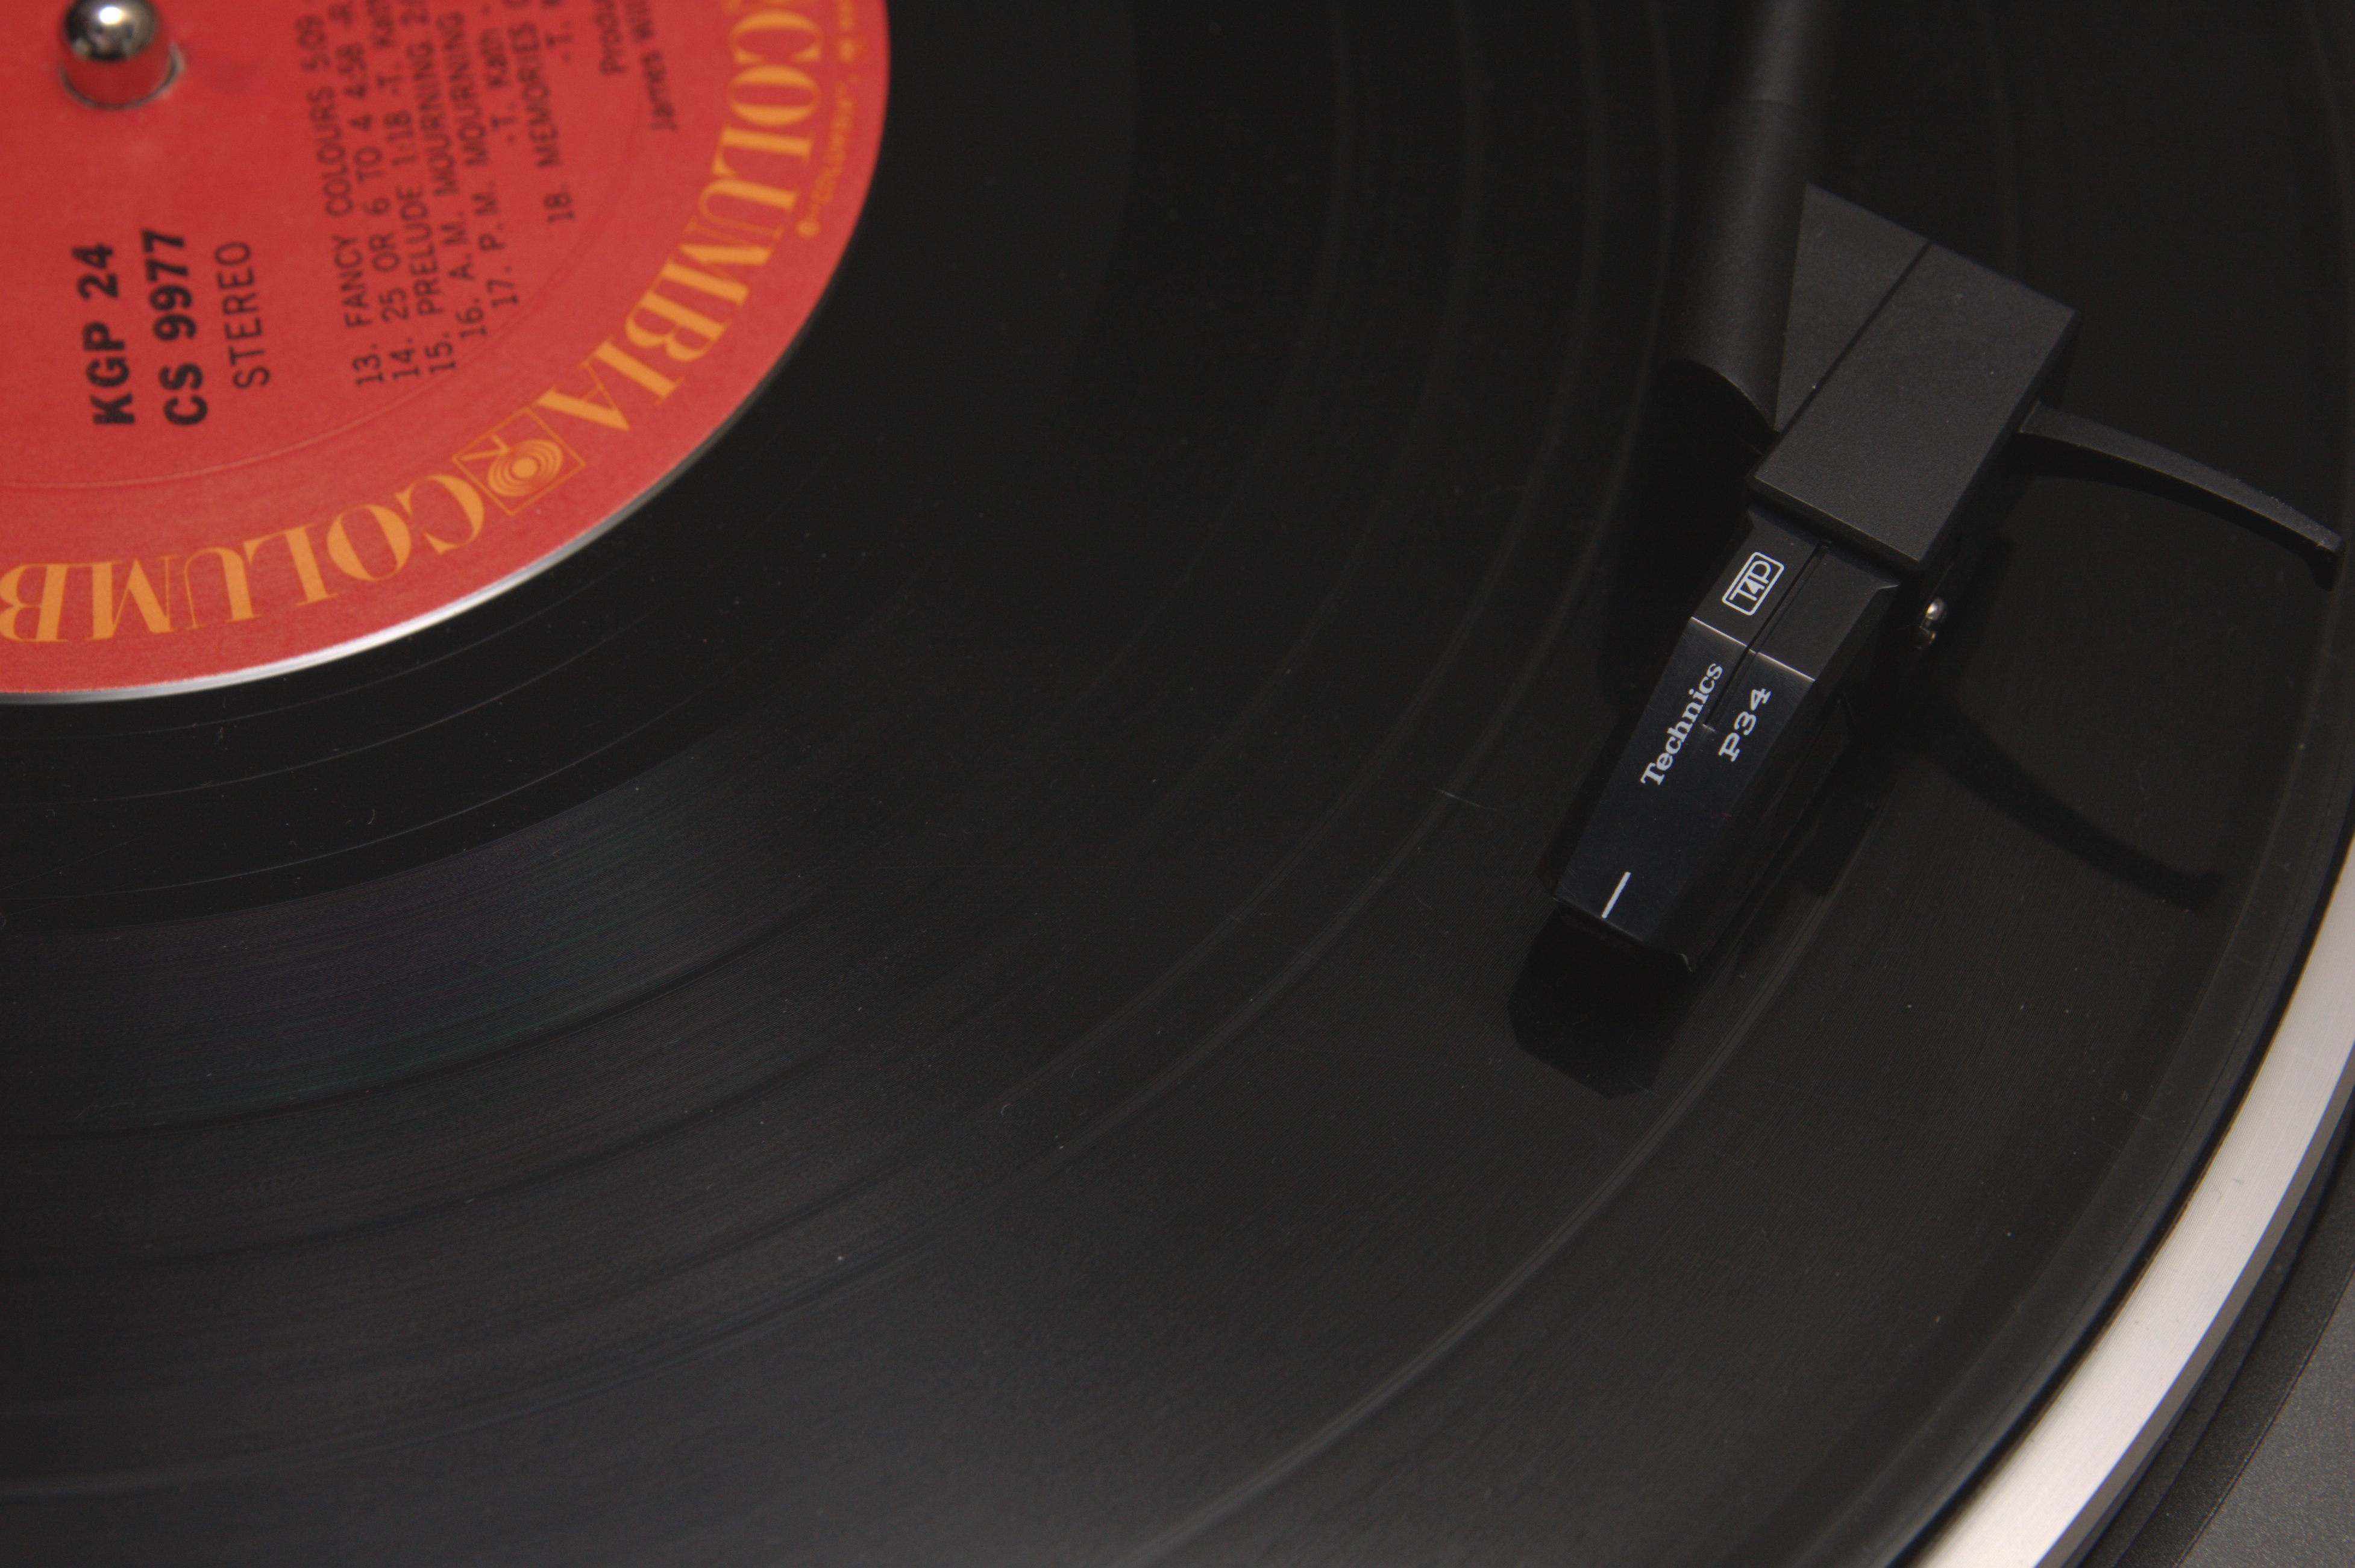
gramophone record, technology, electronics, electronic device